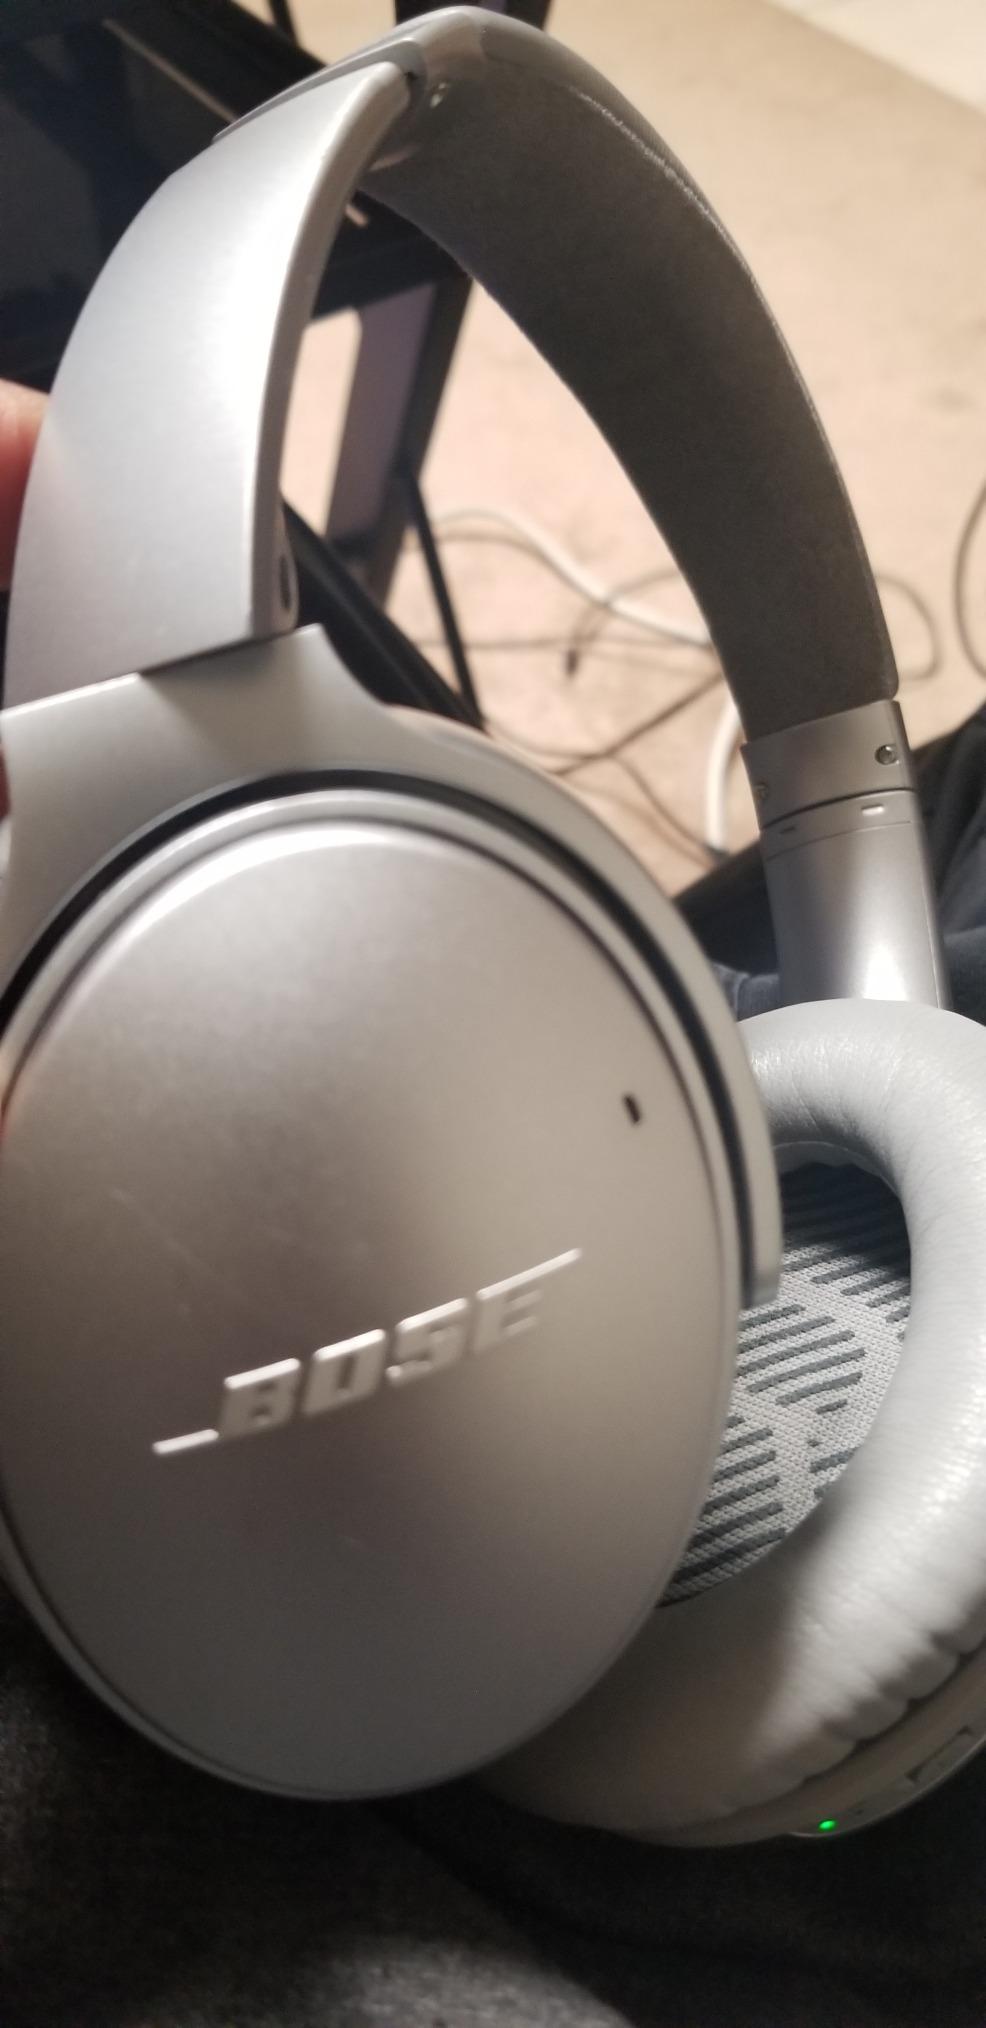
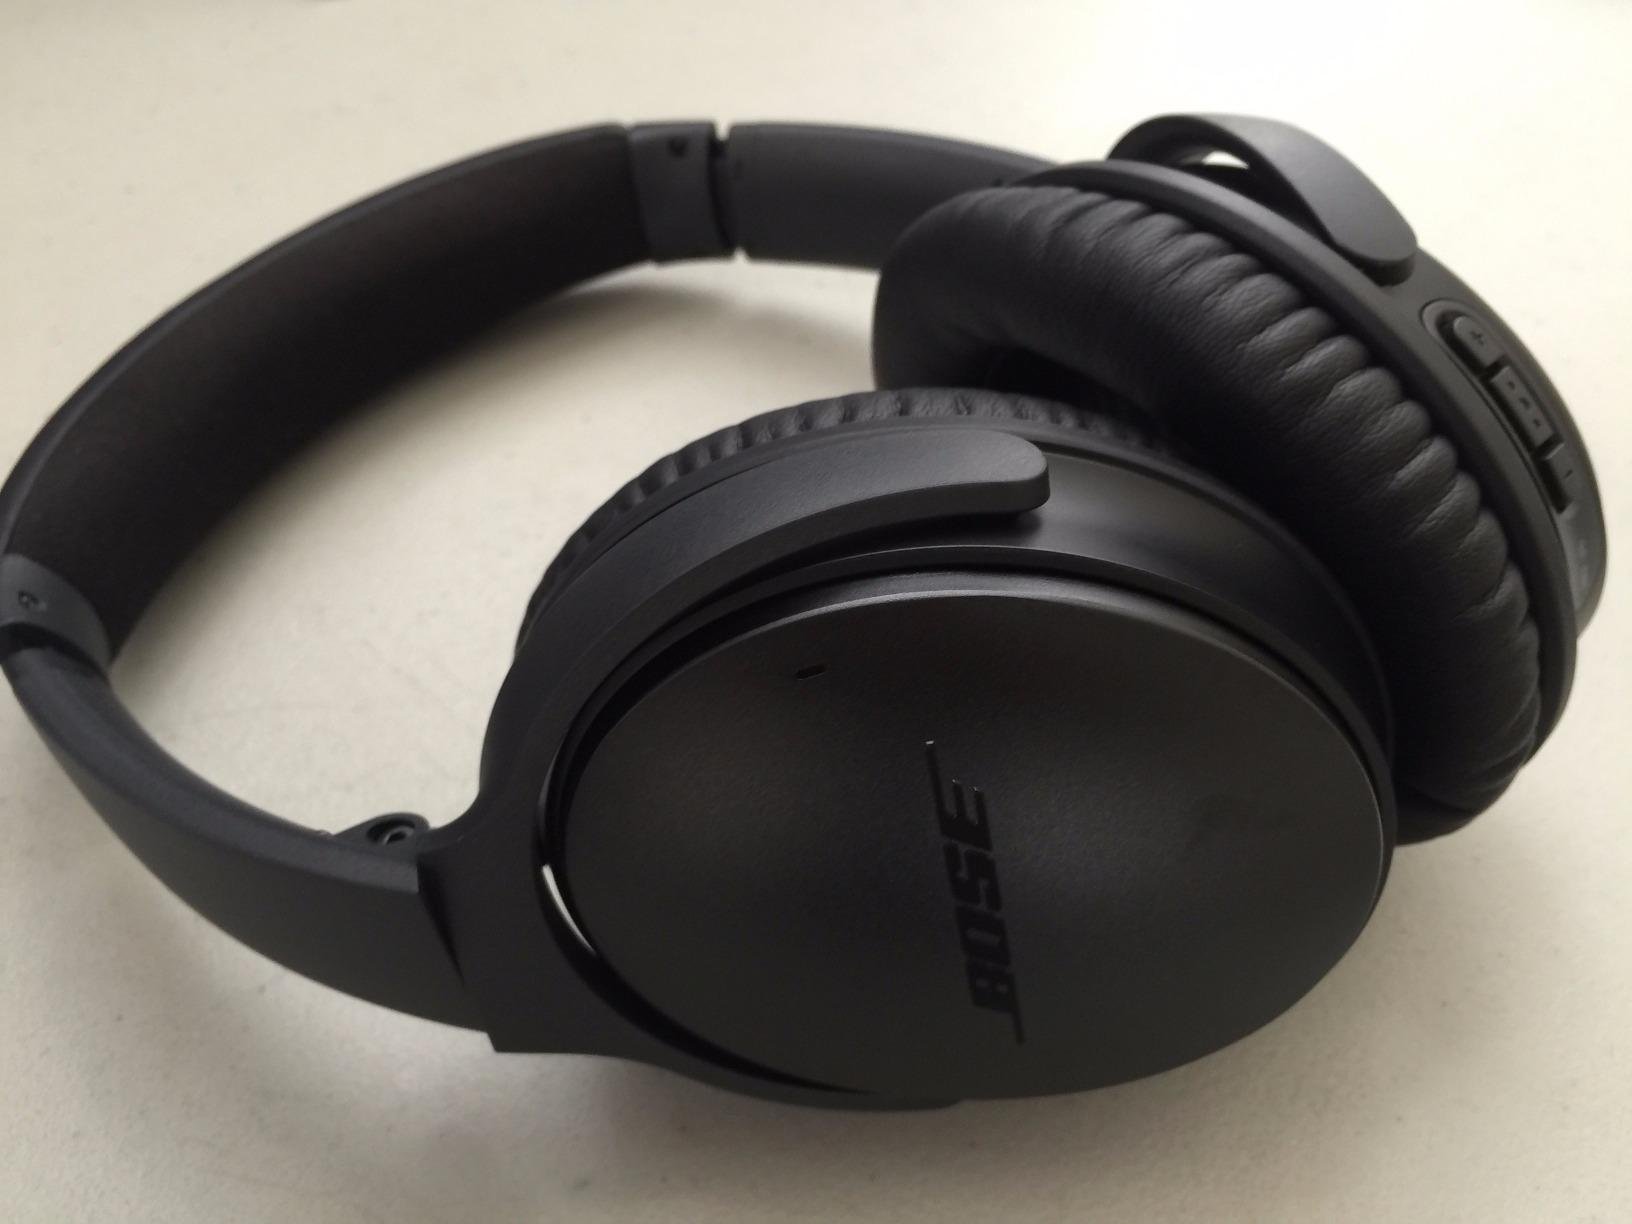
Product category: headphones
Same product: no